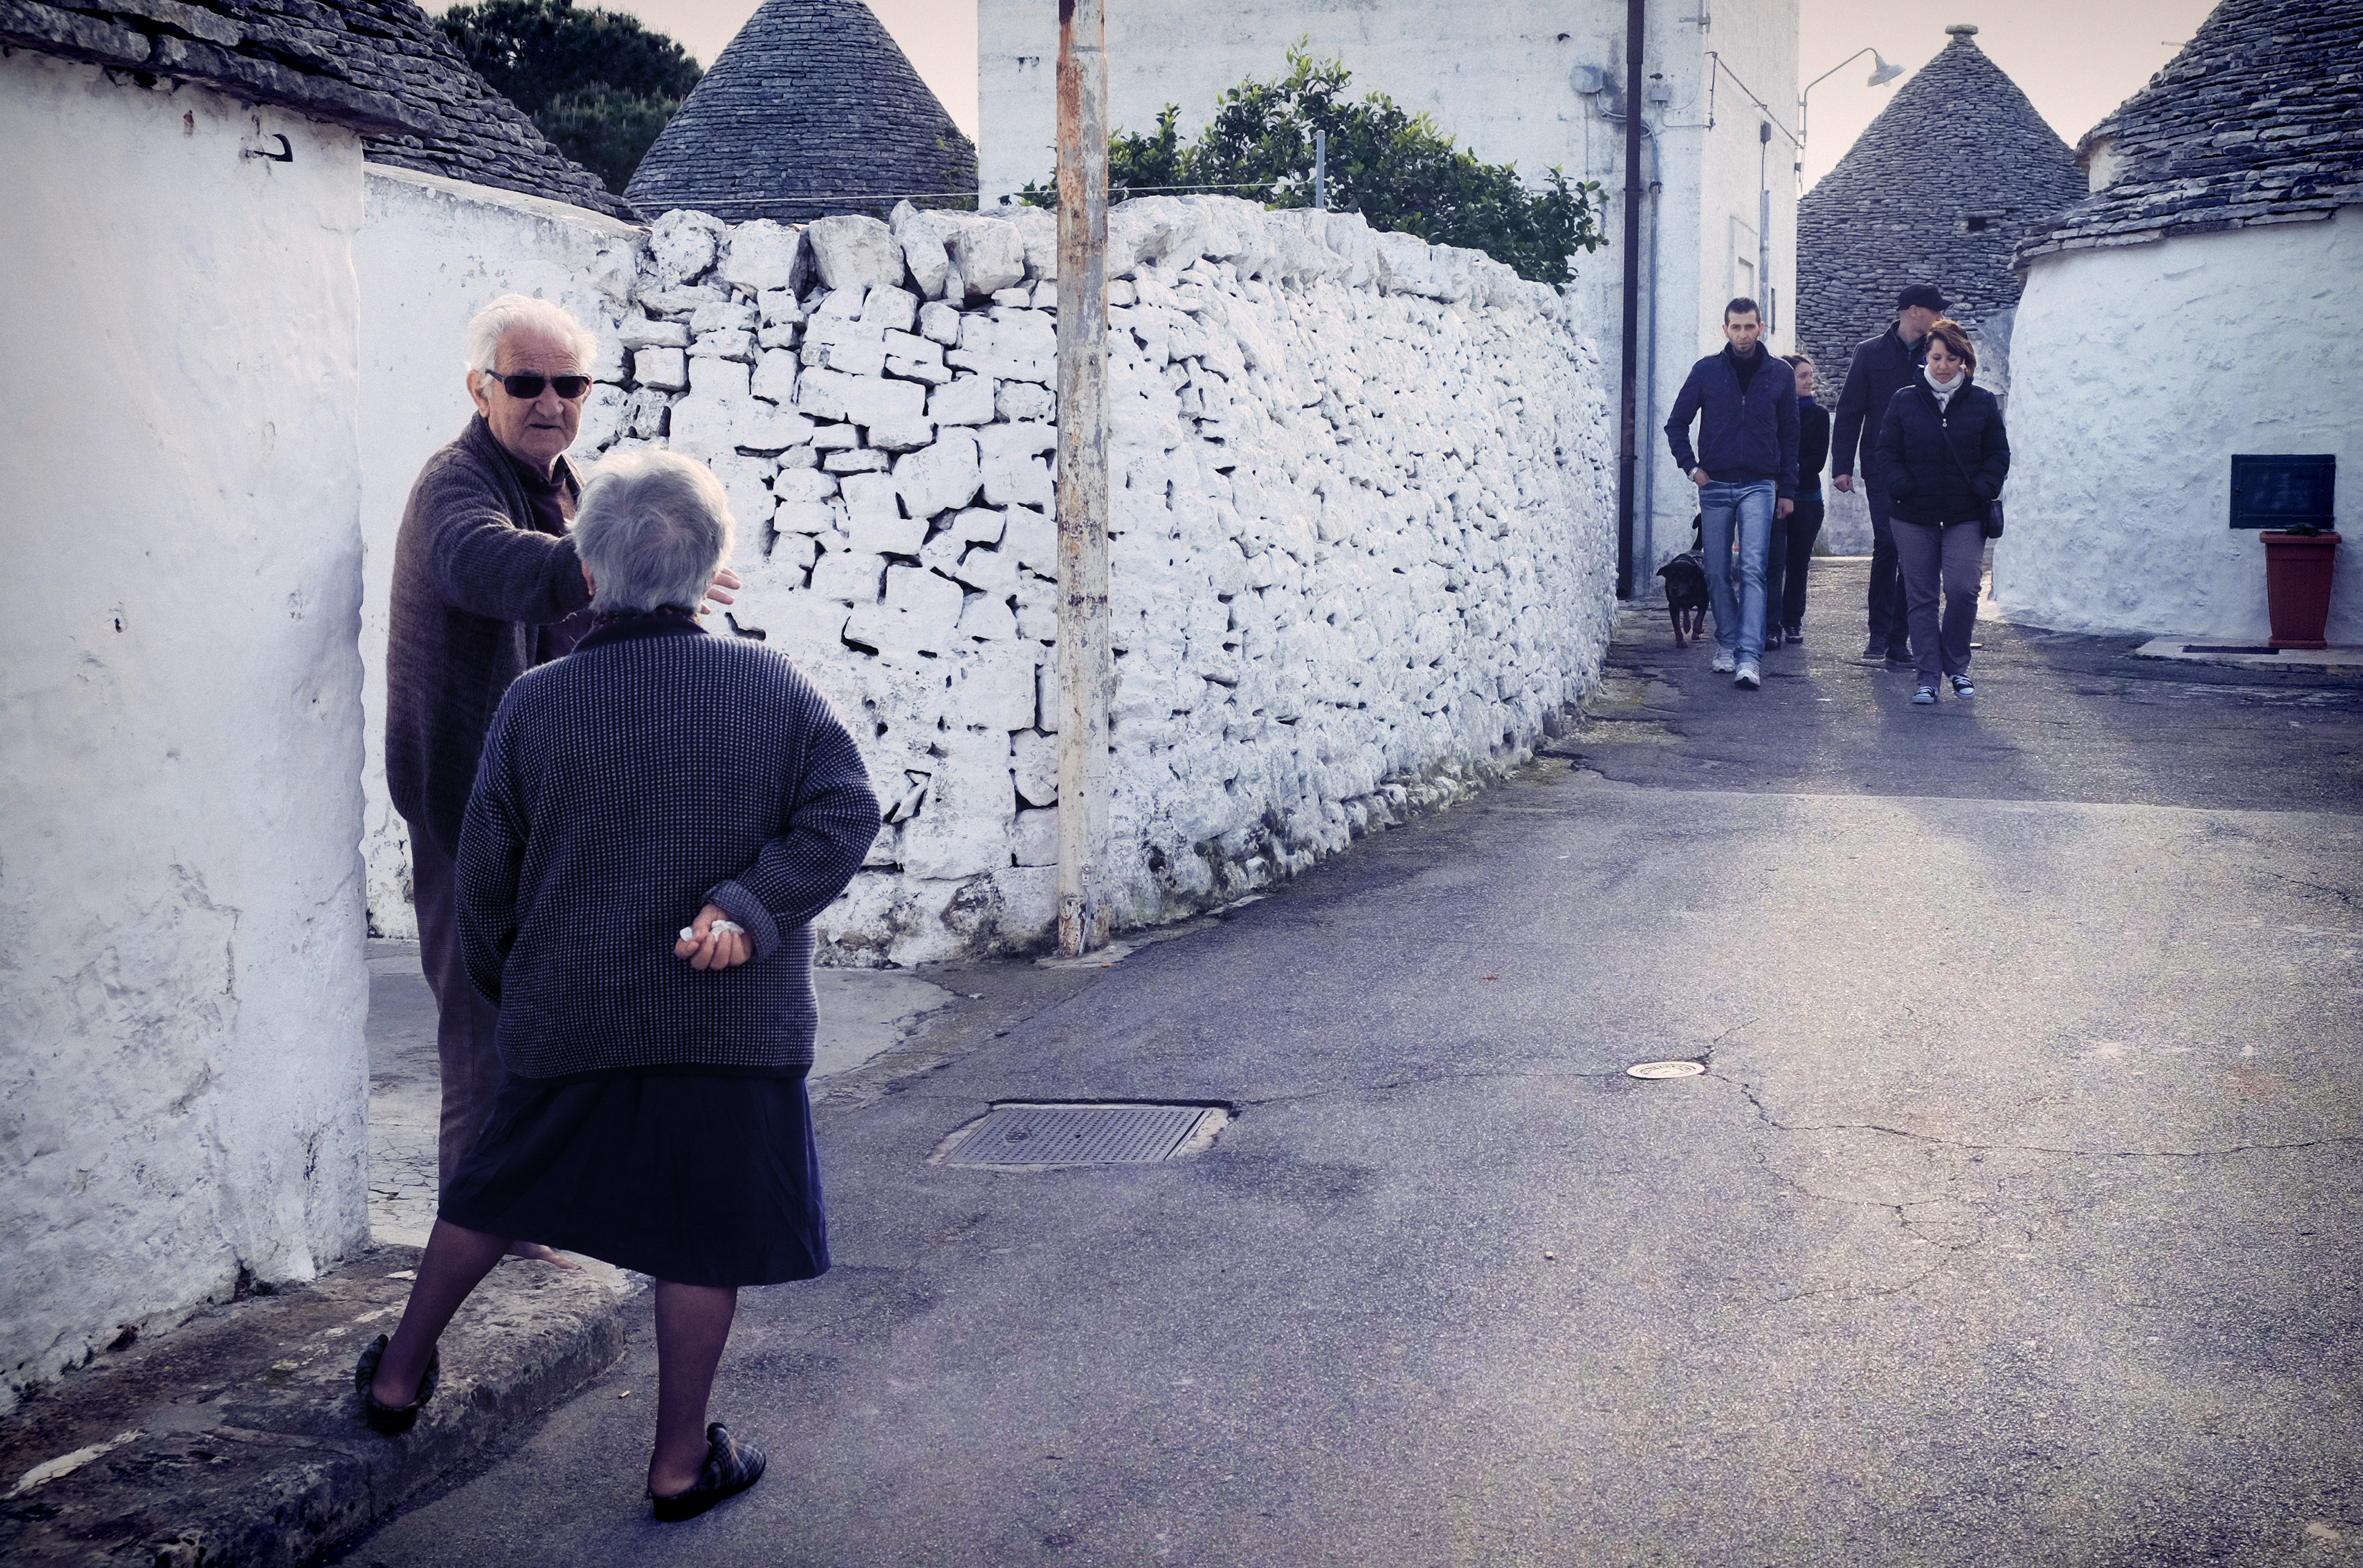
road, street, wall, italy, art, infrastructure, fuji, fujix, fujixe1, e1, alberobello, truli, urban area